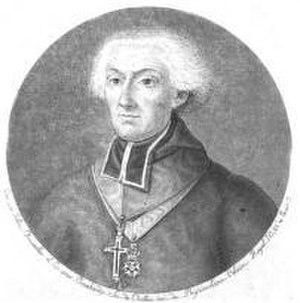
Jean-Évangéliste Zaepffel, né le 3 décembre 1735 à Dambach-la-Ville et mort le 17 octobre 1808 à Liège, est un ecclésiastique français des XVIIIᵉ et XIXᵉ siècles. Il était « le premier évêque du nouveau diocèse de Liège, ou le 100ᵉ évêque de Liège, si l'on suit l'ancienne chronologie ».
Dambach-la-Ville est une commune française située dans le département du Bas-Rhin, en région Grand Est.